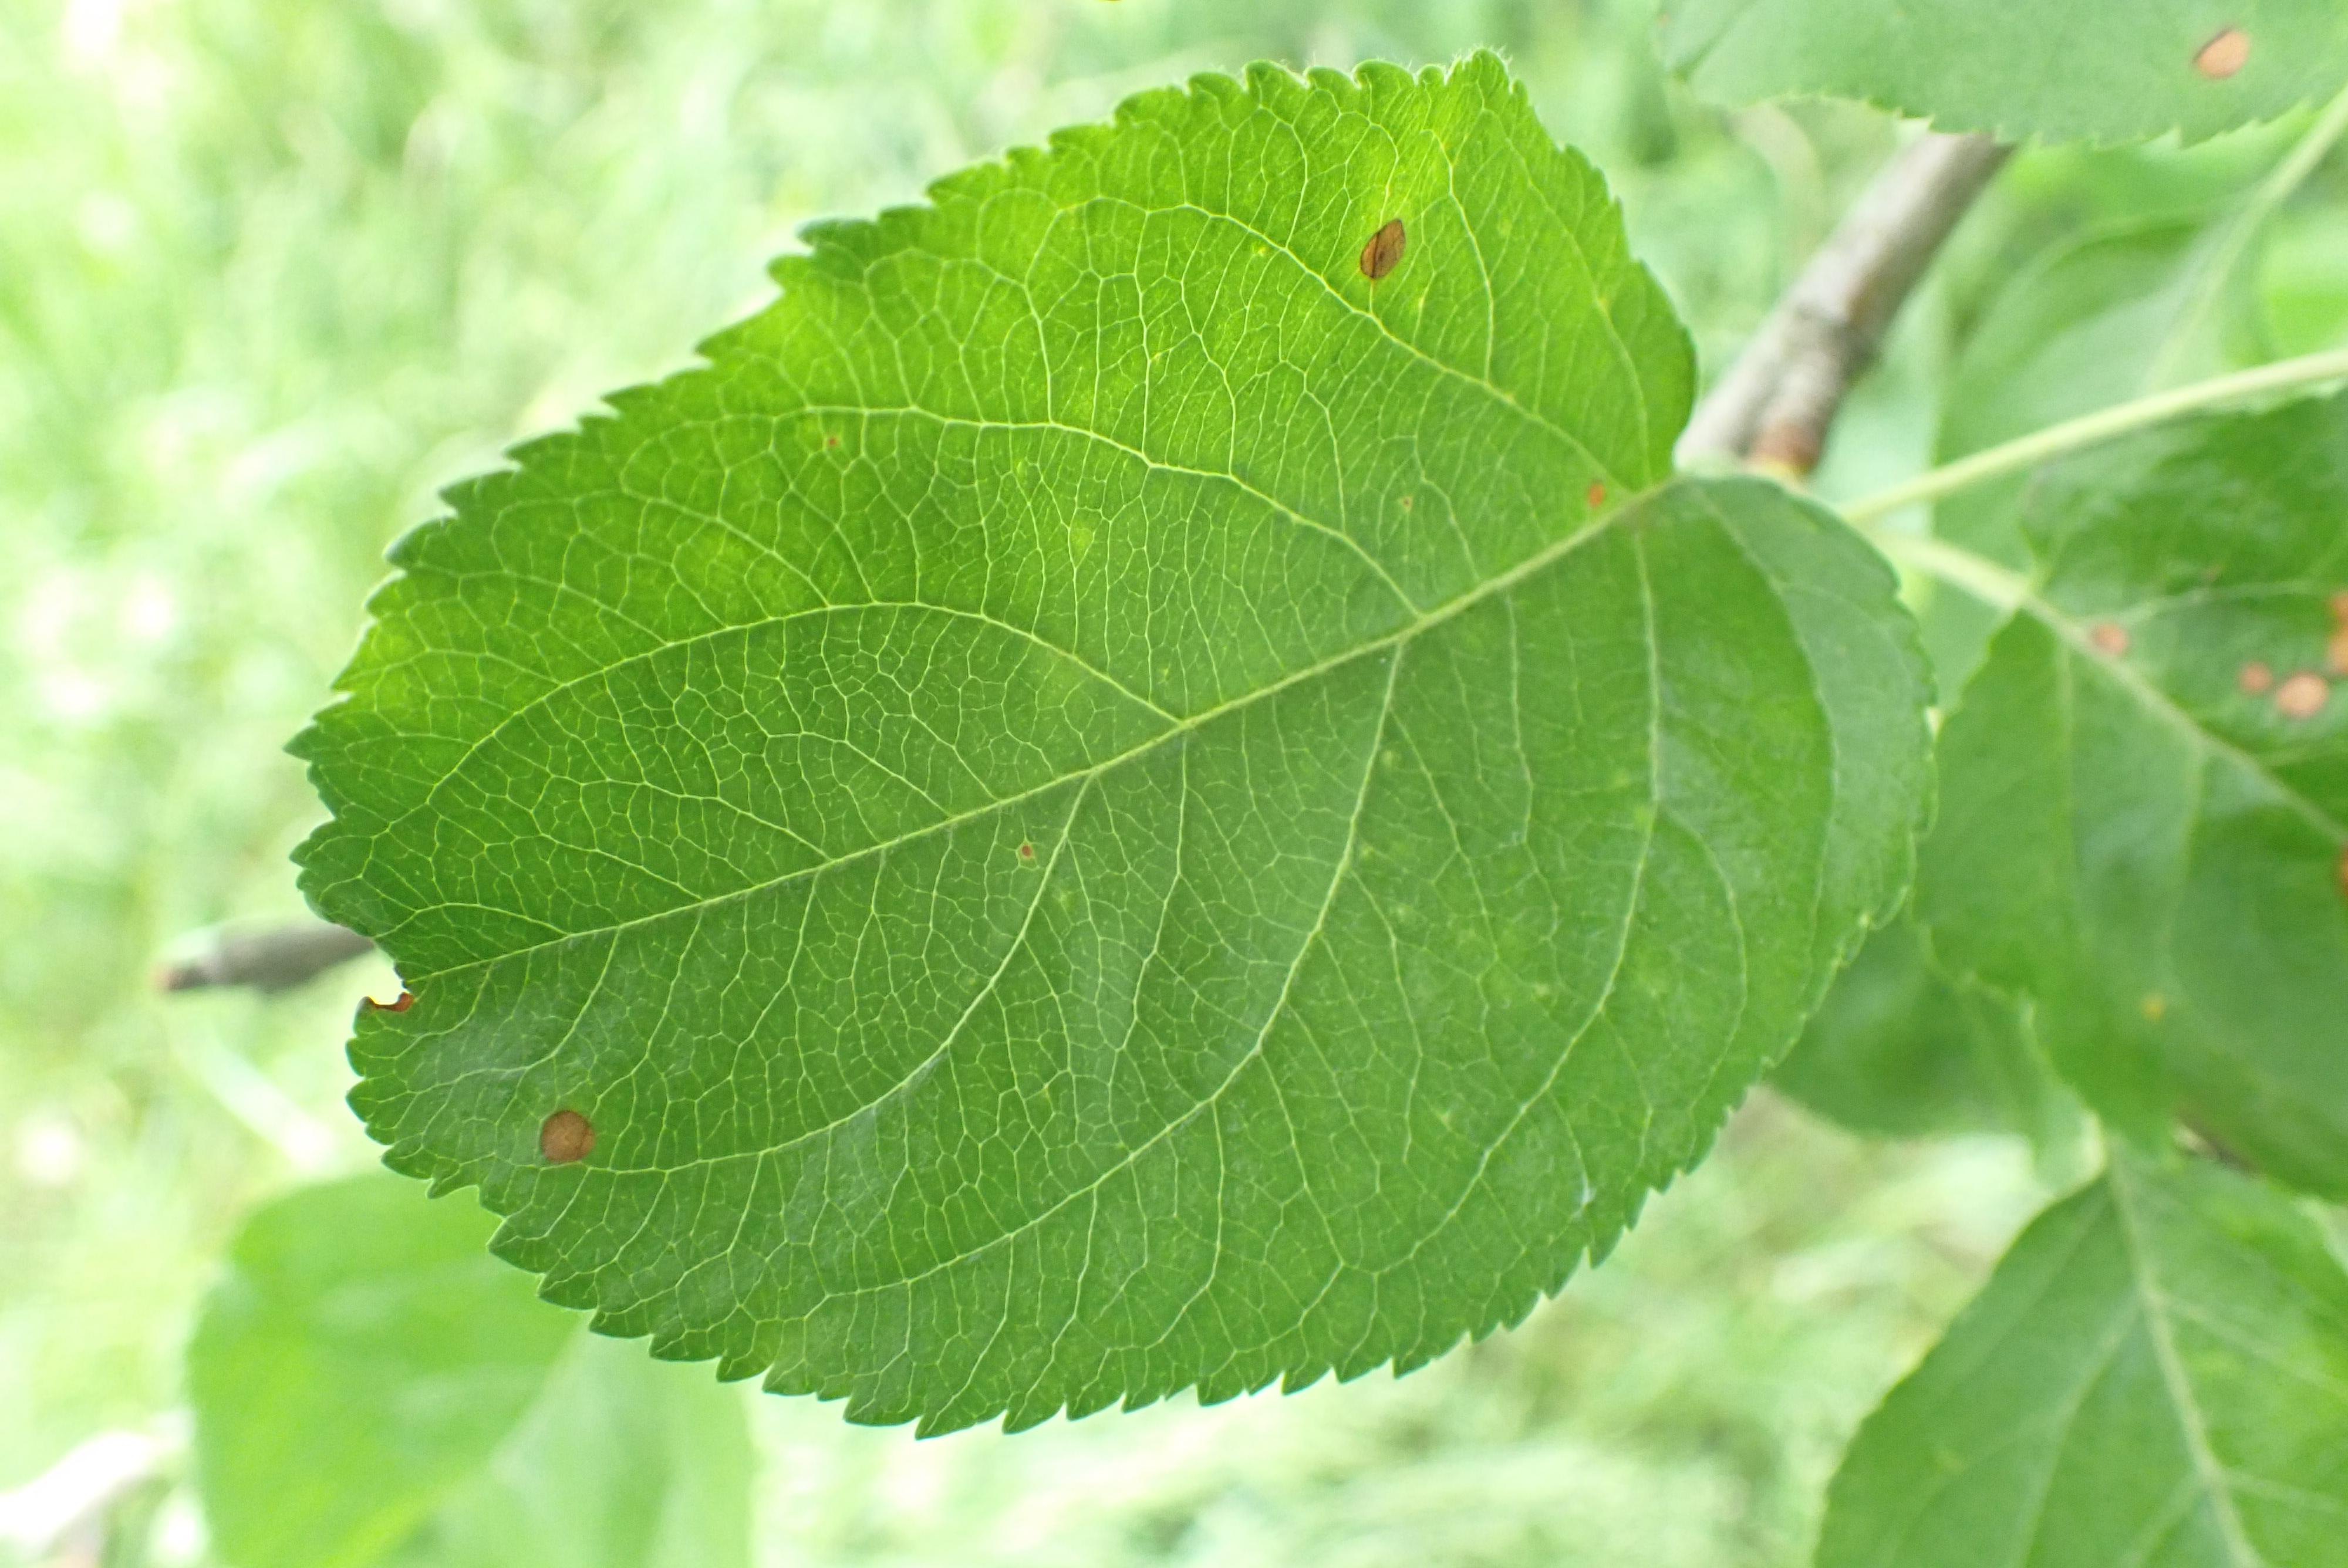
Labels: frog_eye_leaf_spot